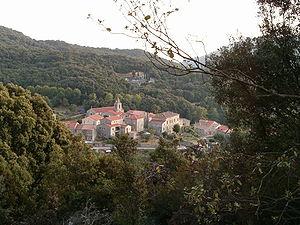
Casalabriva est une commune française située dans la circonscription départementale de la Corse-du-Sud et le territoire de la collectivité de Corse. Elle appartient à l'ancienne piève d'Istria.